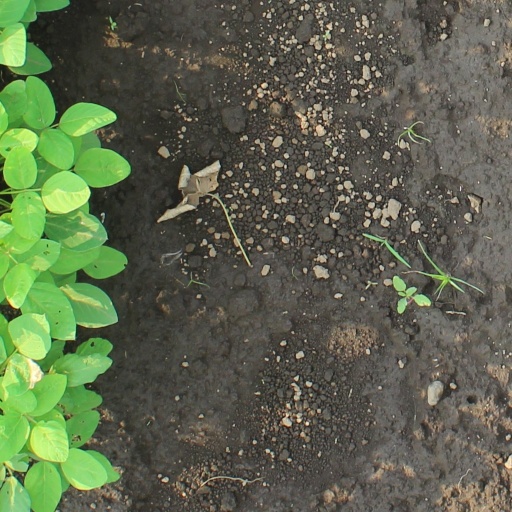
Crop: soybean